Lady Gaga

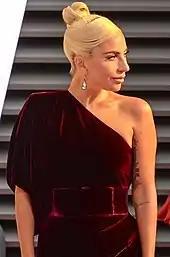
Gaga at the 2018 Toronto International Film Festival prior to the screening of "A Star Is Born", which was her first lead role in a film

Following her opening act on the Pussycat Dolls' 2009 Doll Domination Tour in Europe and Oceania, Gaga headlined her worldwide The Fame Ball Tour, which ran from March to September 2009. While traveling the globe, she wrote eight songs for "The Fame Monster", a reissue of "The Fame". Those new songs were also released as a standalone EP on November 18, 2009. Its first single, "Bad Romance", was released one month earlier and went number one in Canada and the UK, and number two in the US, Australia and New Zealand. "Telephone", with Beyoncé, followed as the second single from the EP and became Gaga's fourth UK number one. Its third single was "Alejandro", which reached number one in Finland and attracted controversy when its music video was deemed blasphemous by the Catholic League. Both tracks reached the top five in the US. The video for "Bad Romance" became the most watched on YouTube in April 2010, and that October, Gaga became the first person with more than one billion combined views.